Orgelbau Vleugels

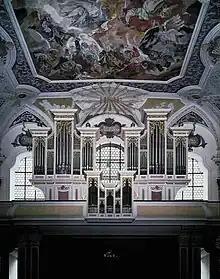
Buergersaal Church, Munich

Initially, the majority of Hans Theodor Vleugels Organs were produced for the Southern German and Swedish markets. In addition to the production of instruments in accordance with classical principals, organ building in Hardheim stepped into new territories and established new accents in the field of organ building. Milestones include organs with electric action, the organ from Cologne-Gremberg, which set on a concrete mushroom shaped pedestal; a new smaller console (i.e. in Sinsheim III/36); and stops set on the side of the console which can be moved around (i.e. in Stuttgart-Möhringen III/37). Another highlight was the restoration of a decaying, but priceless baroque organ case (Walldürn, Basilika III/40). The positioning of a free-hanging organ in a steel frame, the use of Plexiglas for a swell box (expansion chamber), roller boards, and a transparent console were only a few of the features that often caused surprised and sometimes shocked reactions.